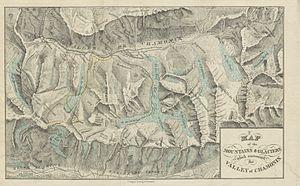
""Map of the mountains and glaciers which surround the valley of Chamonix"" publié en 1830 dans ""Narrative of an Ascent to the Summit of Mont Blanc, on the 8th and 9th August, 1827"" de John Auldjo"
Chamonix-Mont-Blanc, ou plus communément Chamonix, est une commune française située dans le département de la Haute-Savoie, en région Auvergne-Rhône-Alpes. La commune de Chamonix-Mont-Blanc recouvre du nord au sud seize villages ou hameaux : le Tour, Montroc, le Planet, Argentière, les Chosalets, la Joux, le Lavancher, les Tines, les Bois, les Praz de Chamonix, Chamonix-Mont-Blanc, les Pècles, les Mouilles, les Barrats, les Pélerins, les Gaillands, les Bossons.